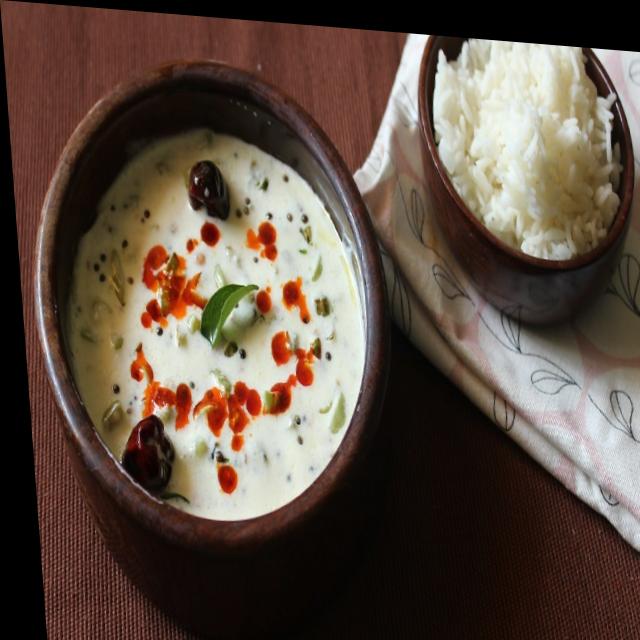
Dish: coconut_chutney